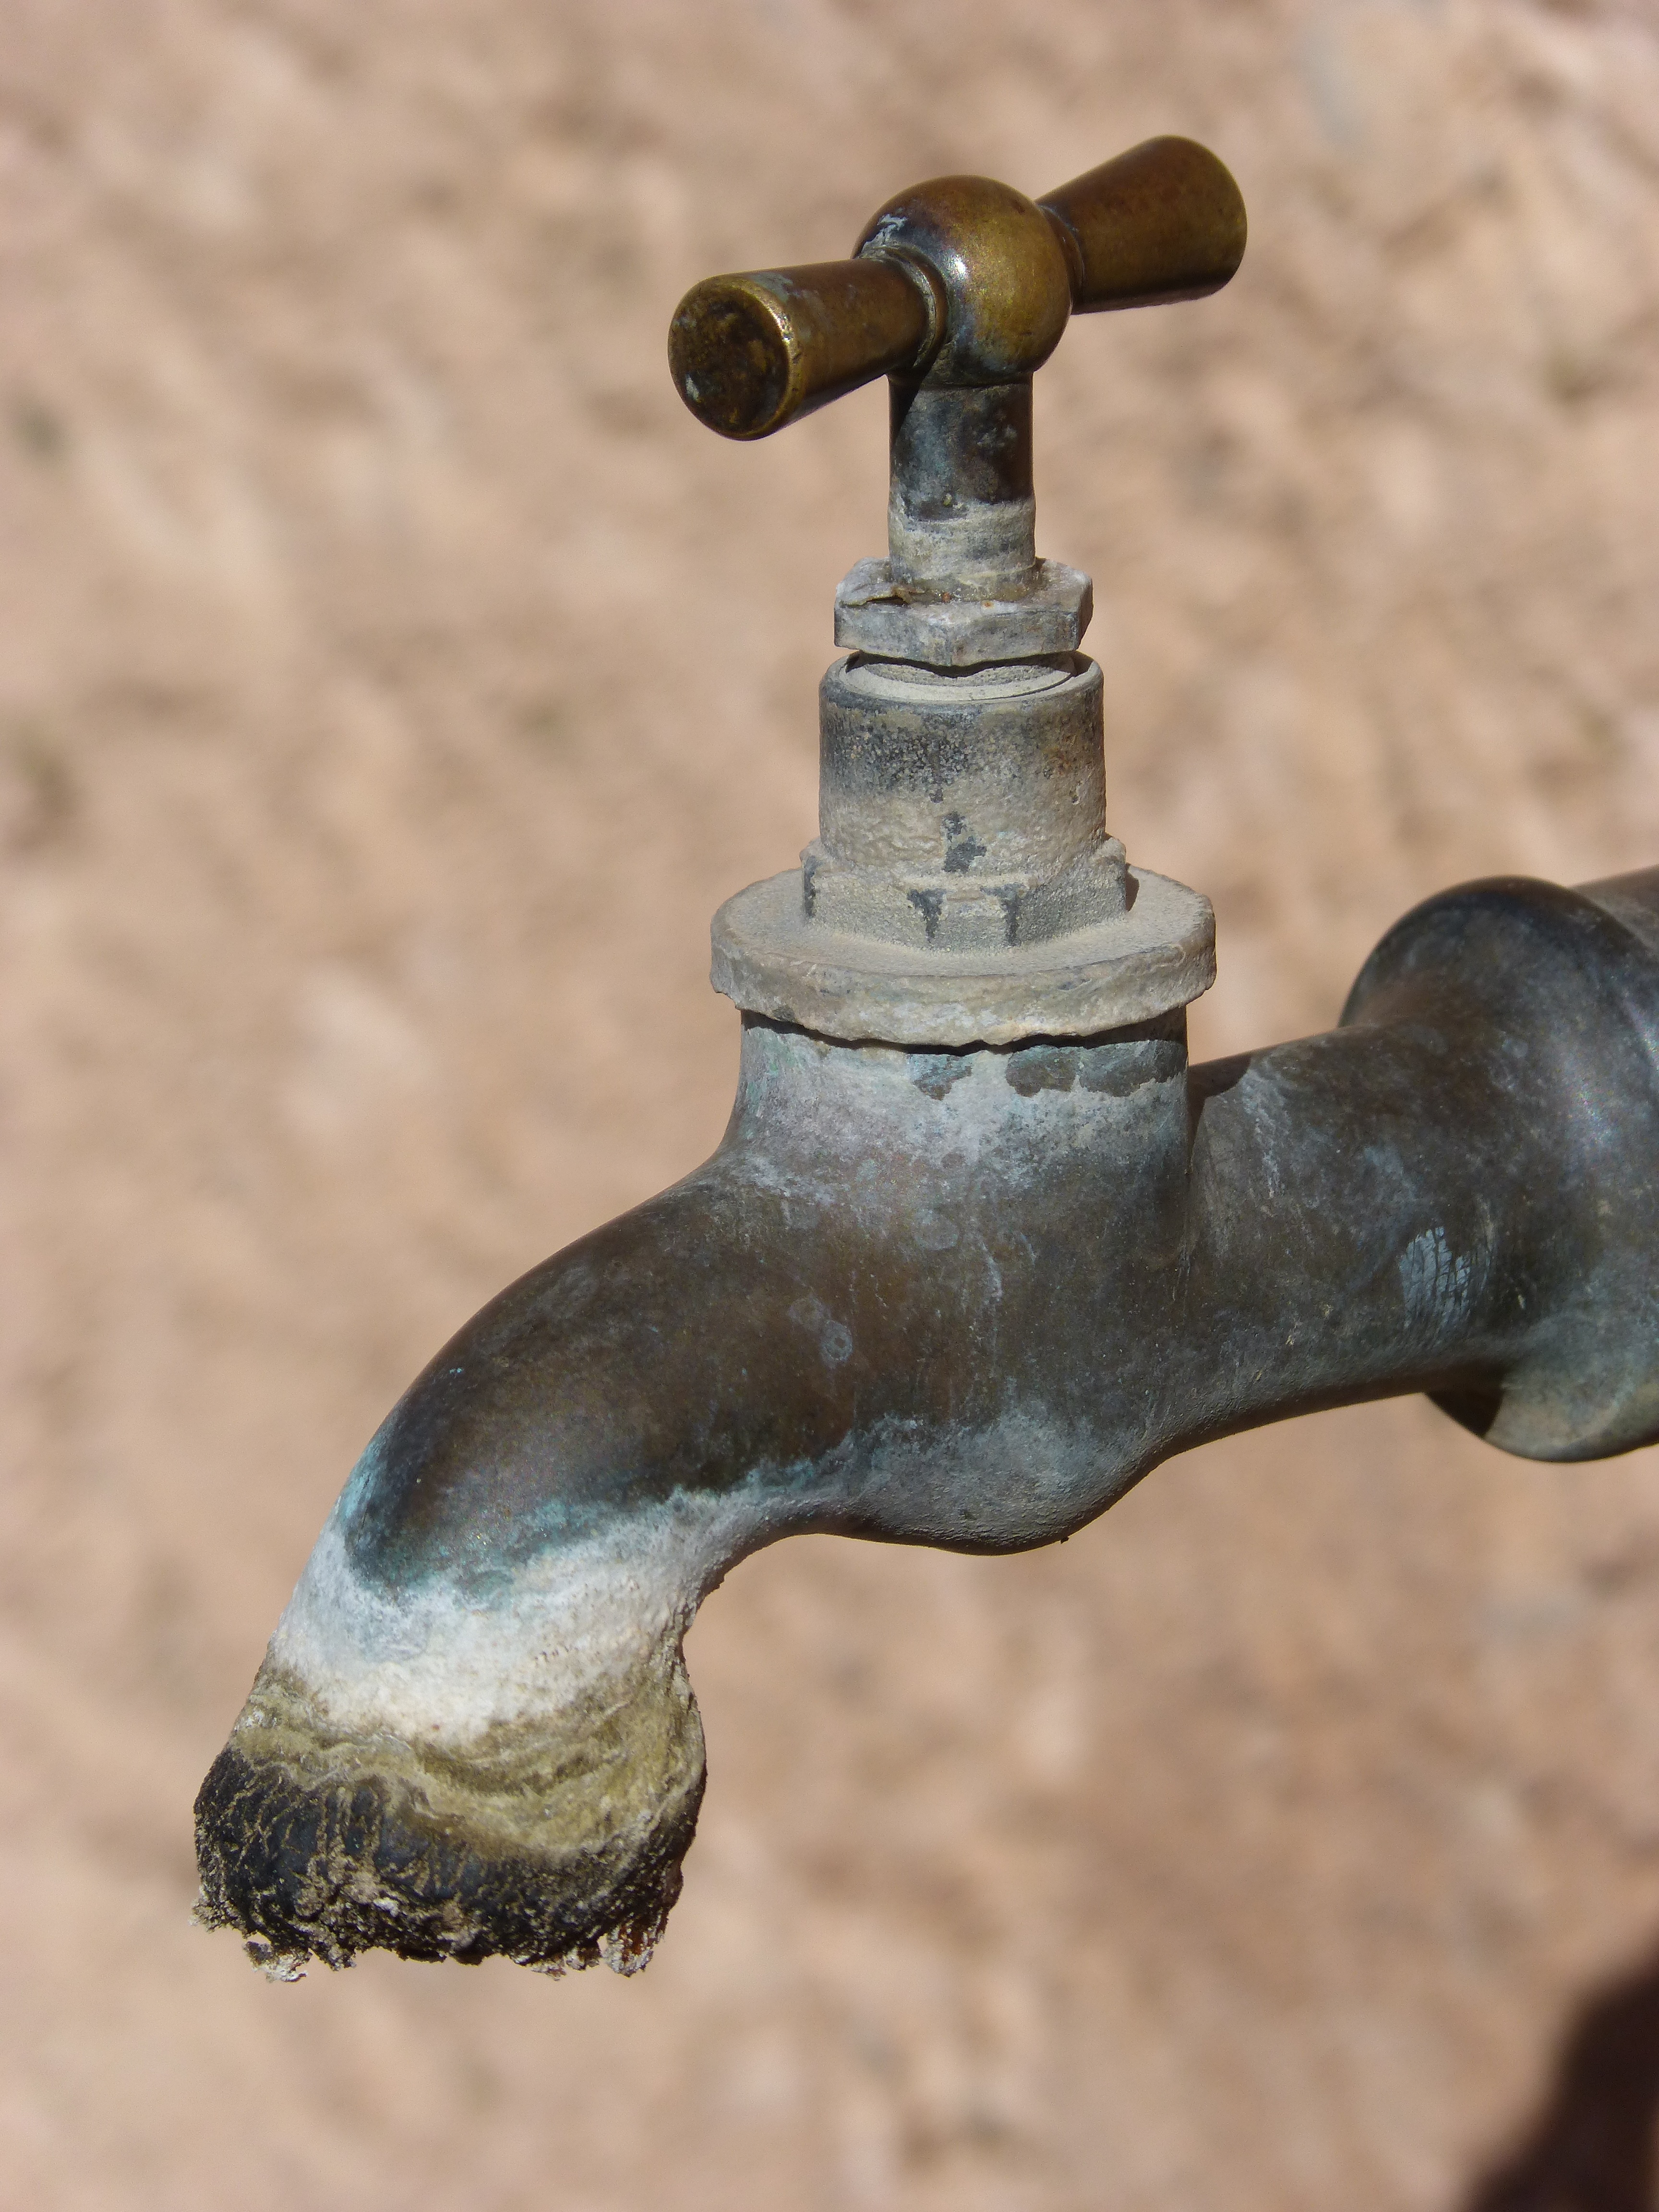
water, old, metal, material, sculpture, tap, brass, bronze, iron, running water, drinking water